Madman (Marvel Comics)

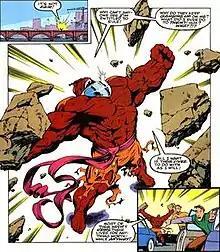
Madman as depicted in "The Incredible Hulk" #409 (September 1993). Art by Gary Frank (penciller), Cam Smith (inker), and Glynis Oliver (colorist).

Madman (Philip Sterns) is a supervillain appearing in American comic books published by Marvel Comics. Created by writer Peter David and artist Jeff Purves, the character first appeared in "The Incredible Hulk" vol. 2 #362 (November 1989). He is the brother of the Leader, and an enemy of the Hulk.